Bazilije Pandžić

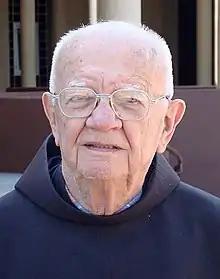
Bazilije Stjepan Pandžić (2011)

Bazilije Stjepan Pandžić (30 January 1918 – 16 April 2019) was a Bosnian-Croat historian, archivist and orientalist. He entered the Franciscan Order in 1935 and was ordained for a Catholic priest in 1941. From 1947 to 1985 he was the general archivist and analyst of the Franciscan Order in Rome. In 1958 he was elected vice-president of the International Association of Church Archives. He turned 100 in January 2018, and in April 2019, died at the age of 101.